Thunder crash bomb

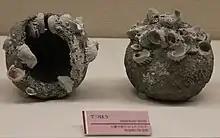
Ceramic thunder crash bomb excavated from Takashima shipwreck, October 2011, dated to the Mongol invasions of Japan (1271–1284 AD).

The thunder crash bomb, also known as the heaven-shaking-thunder bomb, was one of the first bombs or hand grenades in the history of gunpowder warfare. It was developed in the 12th–13th century Song and Jin dynasties. Its shell was made of cast iron and filled with gunpowder. The length of the fuse could be adjusted according to the intended throwing distance.